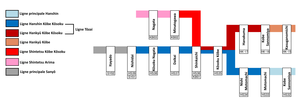
Schéma simplifié des connexions entre différentes lignes et la ligne Kobe Kosoku.
La Kobe Rapid Transit Railway est une compagnie ferroviaire privée qui possède des lignes de chemin de fer à Kobe au Japon.
La gare de Kōsoku Kōbe est une gare ferroviaire localisée dans la ville de Kobe, dans la préfecture de Hyōgo au Japon. La gare est exploitée par les compagnies Hankyu et Hanshin, mais gérée par la compagnie Kobe Rapid Transit sur la ligne Kobe Kosoku. Le numéro de gare est HS 35.